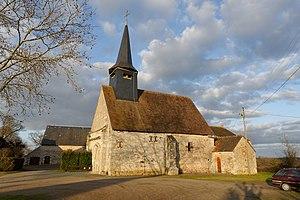
Église Notre-Dame de Tilly (France - Indre) This building is inscrit au titre des Monuments Historiques. It is indexed in the Base Mérimée, a database of architectural heritage maintained by the French Ministry of Culture,
L'église Notre-Dame de Tilly est une église catholique française. Elle est située sur le territoire de la commune de Tilly, dans le département de l'Indre, en région Centre-Val de Loire.
Cet article recense les monuments historiques de l'Indre, en France.
Tilly est une commune française située dans le département de l'Indre, en région Centre-Val de Loire.